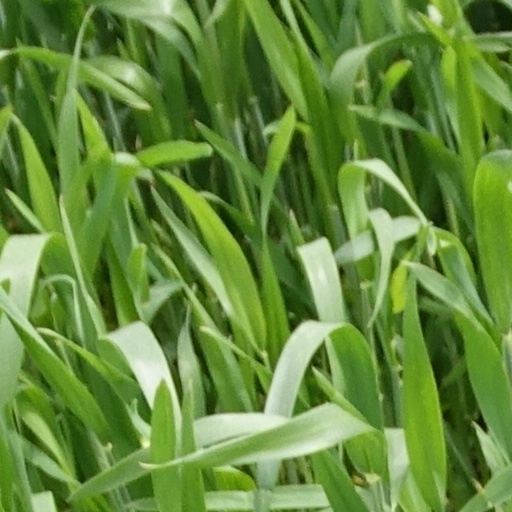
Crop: wheat